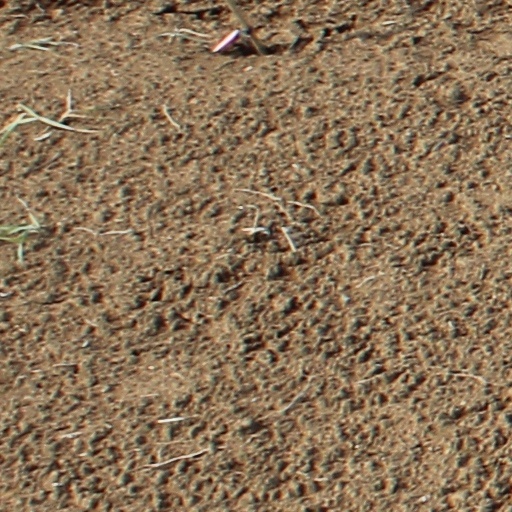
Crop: wheat